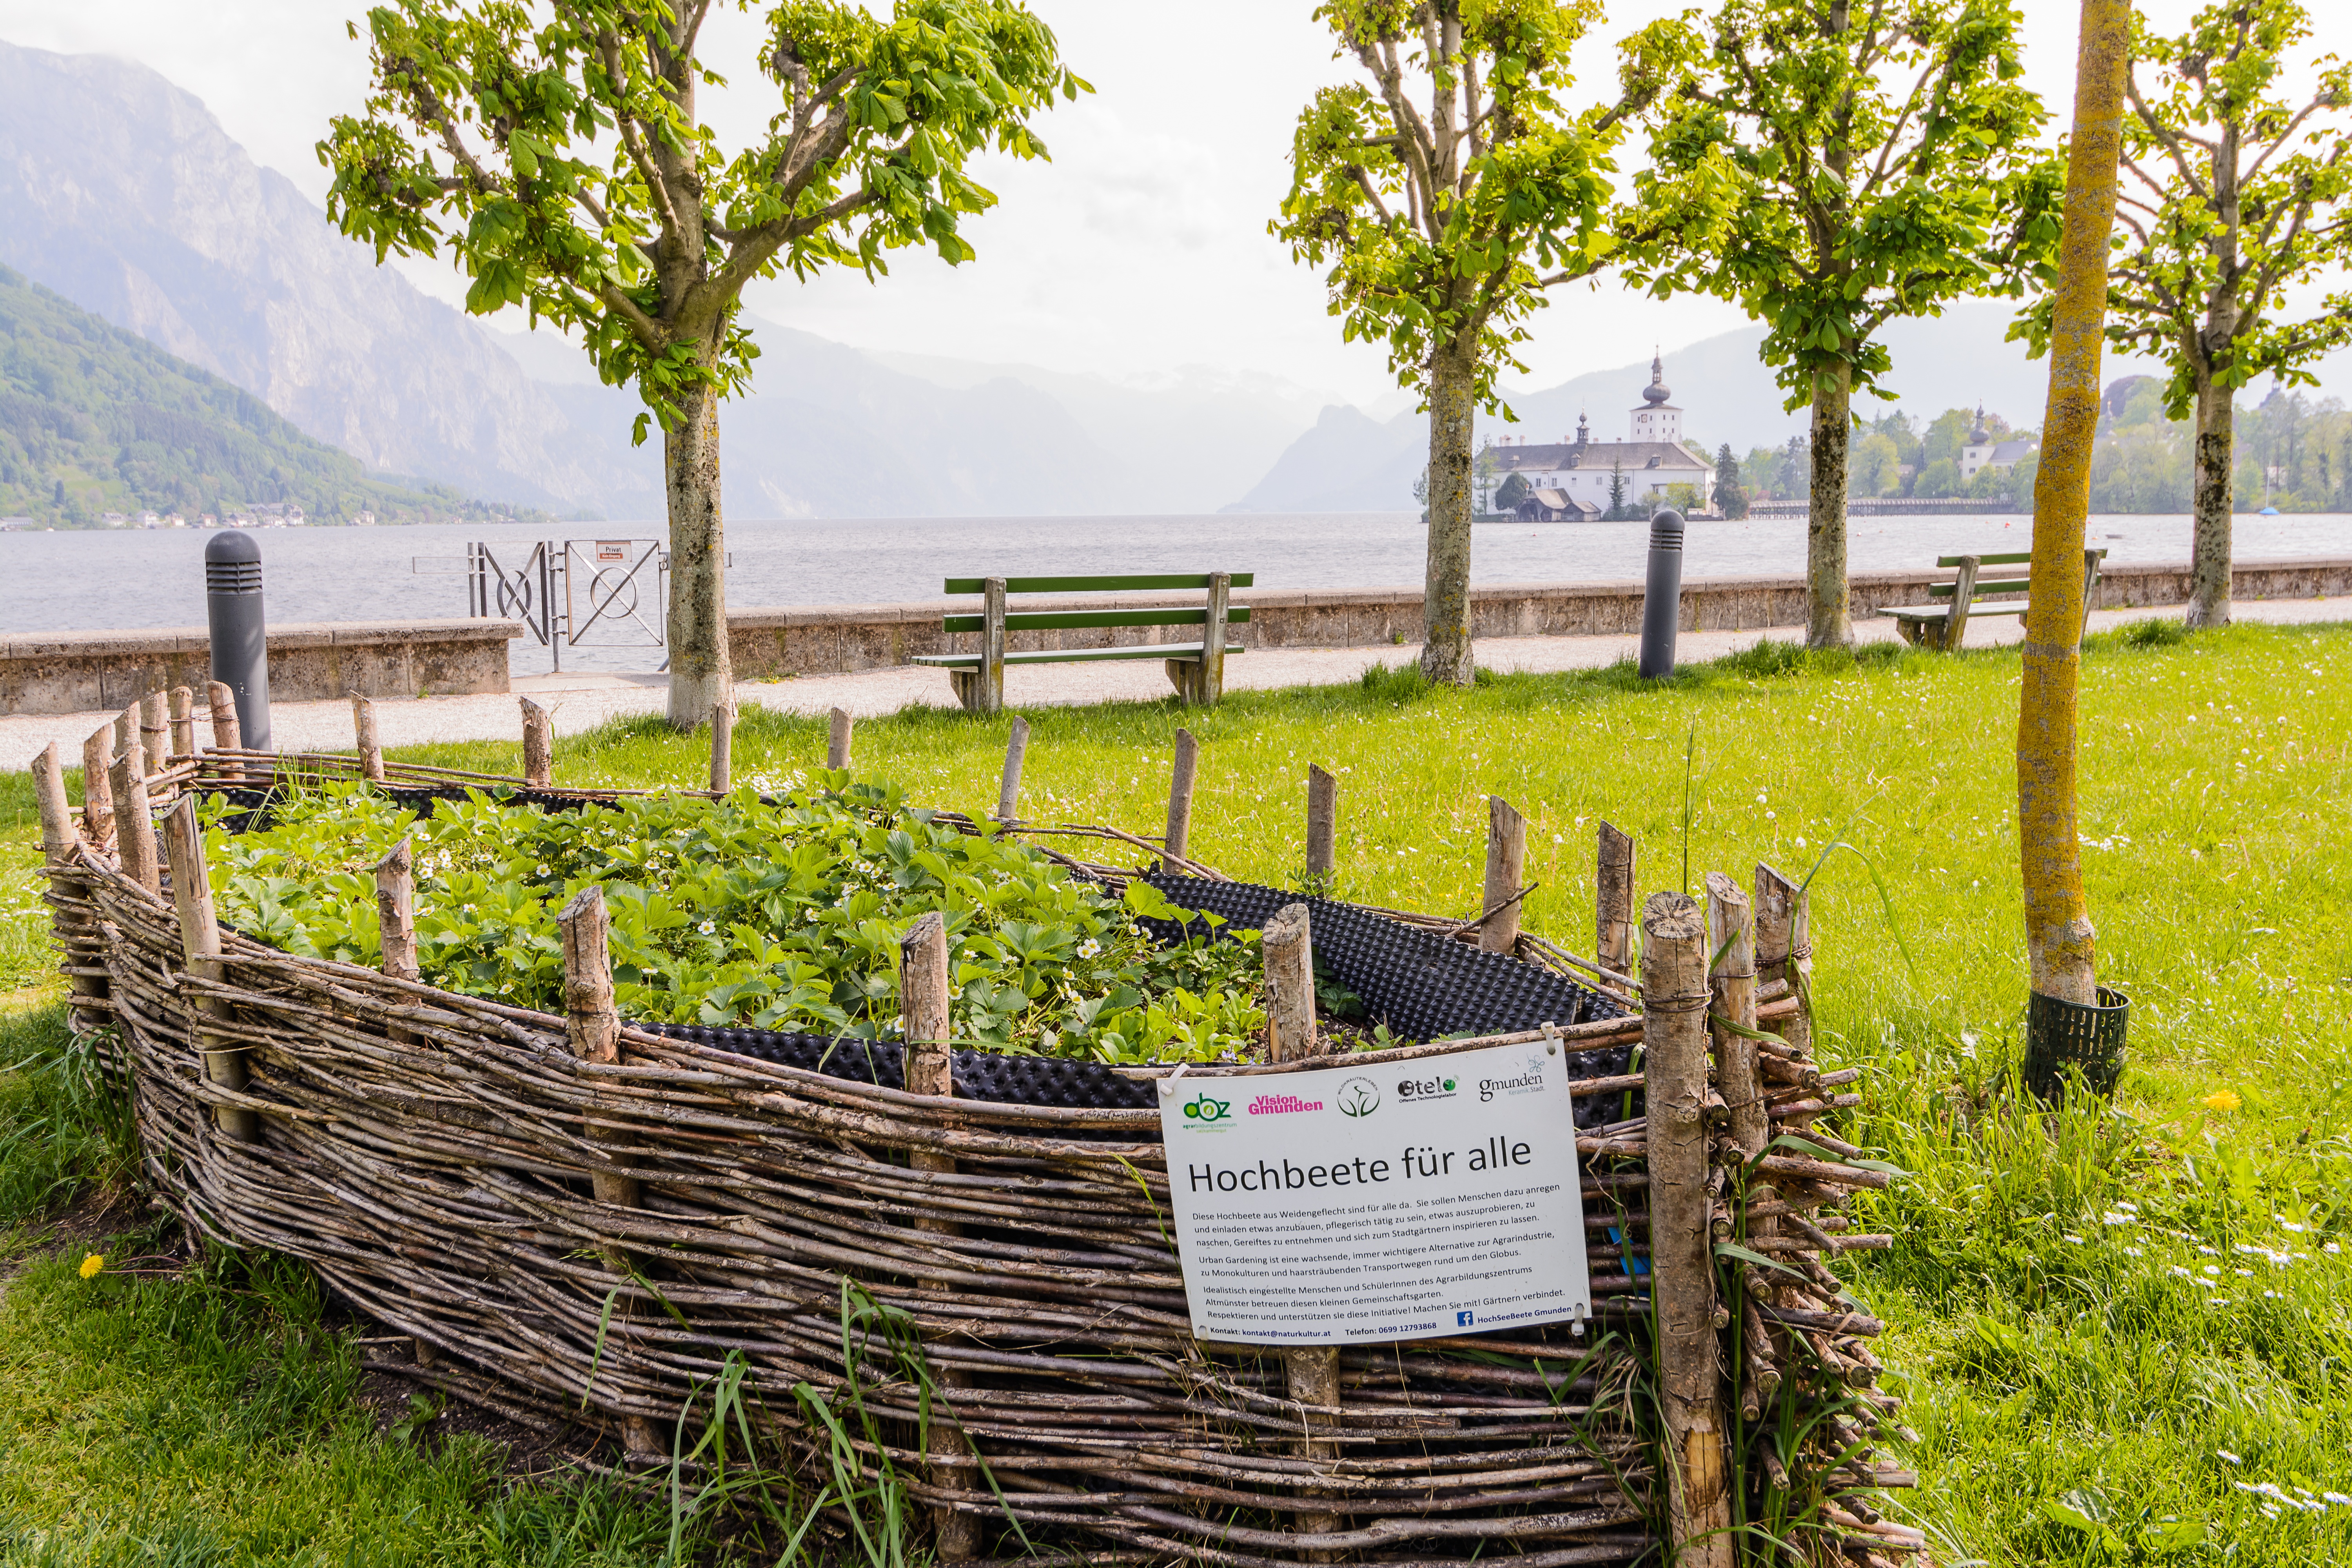
tree, nature, plant, green, agriculture, garden, waterway, gardening, bed, vegetables, edible, gmunden, rural area, vegetable garden, traunsee, gardeners, urban gardening, raised bed, castle venue